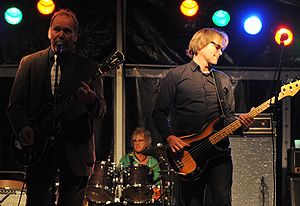
Torsson
Torsson er et svensk musikband fra Sverige. Bandet kalder sig det fjerde bedste band i Lund.